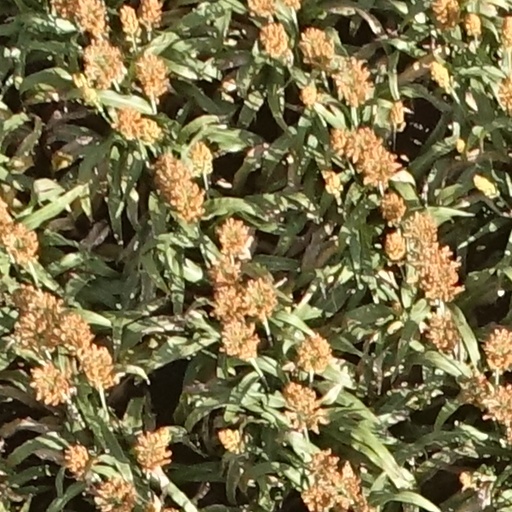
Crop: sorghum